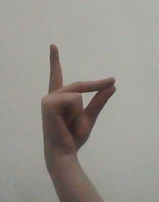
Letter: ta